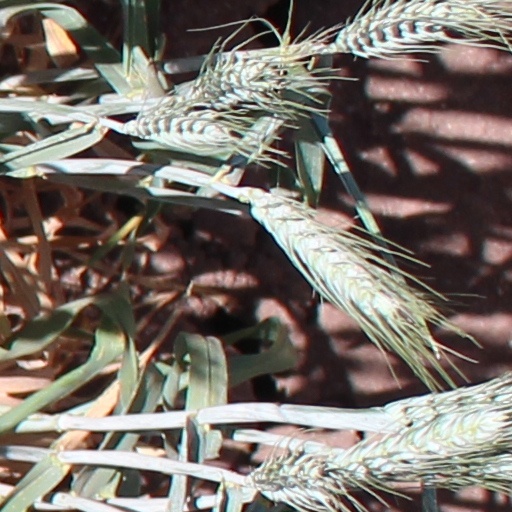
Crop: wheat